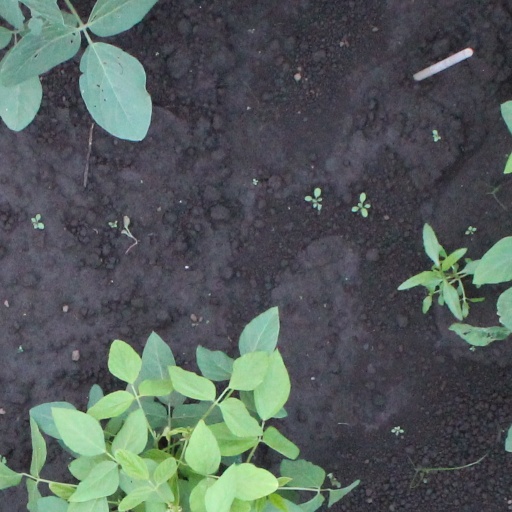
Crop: soybean